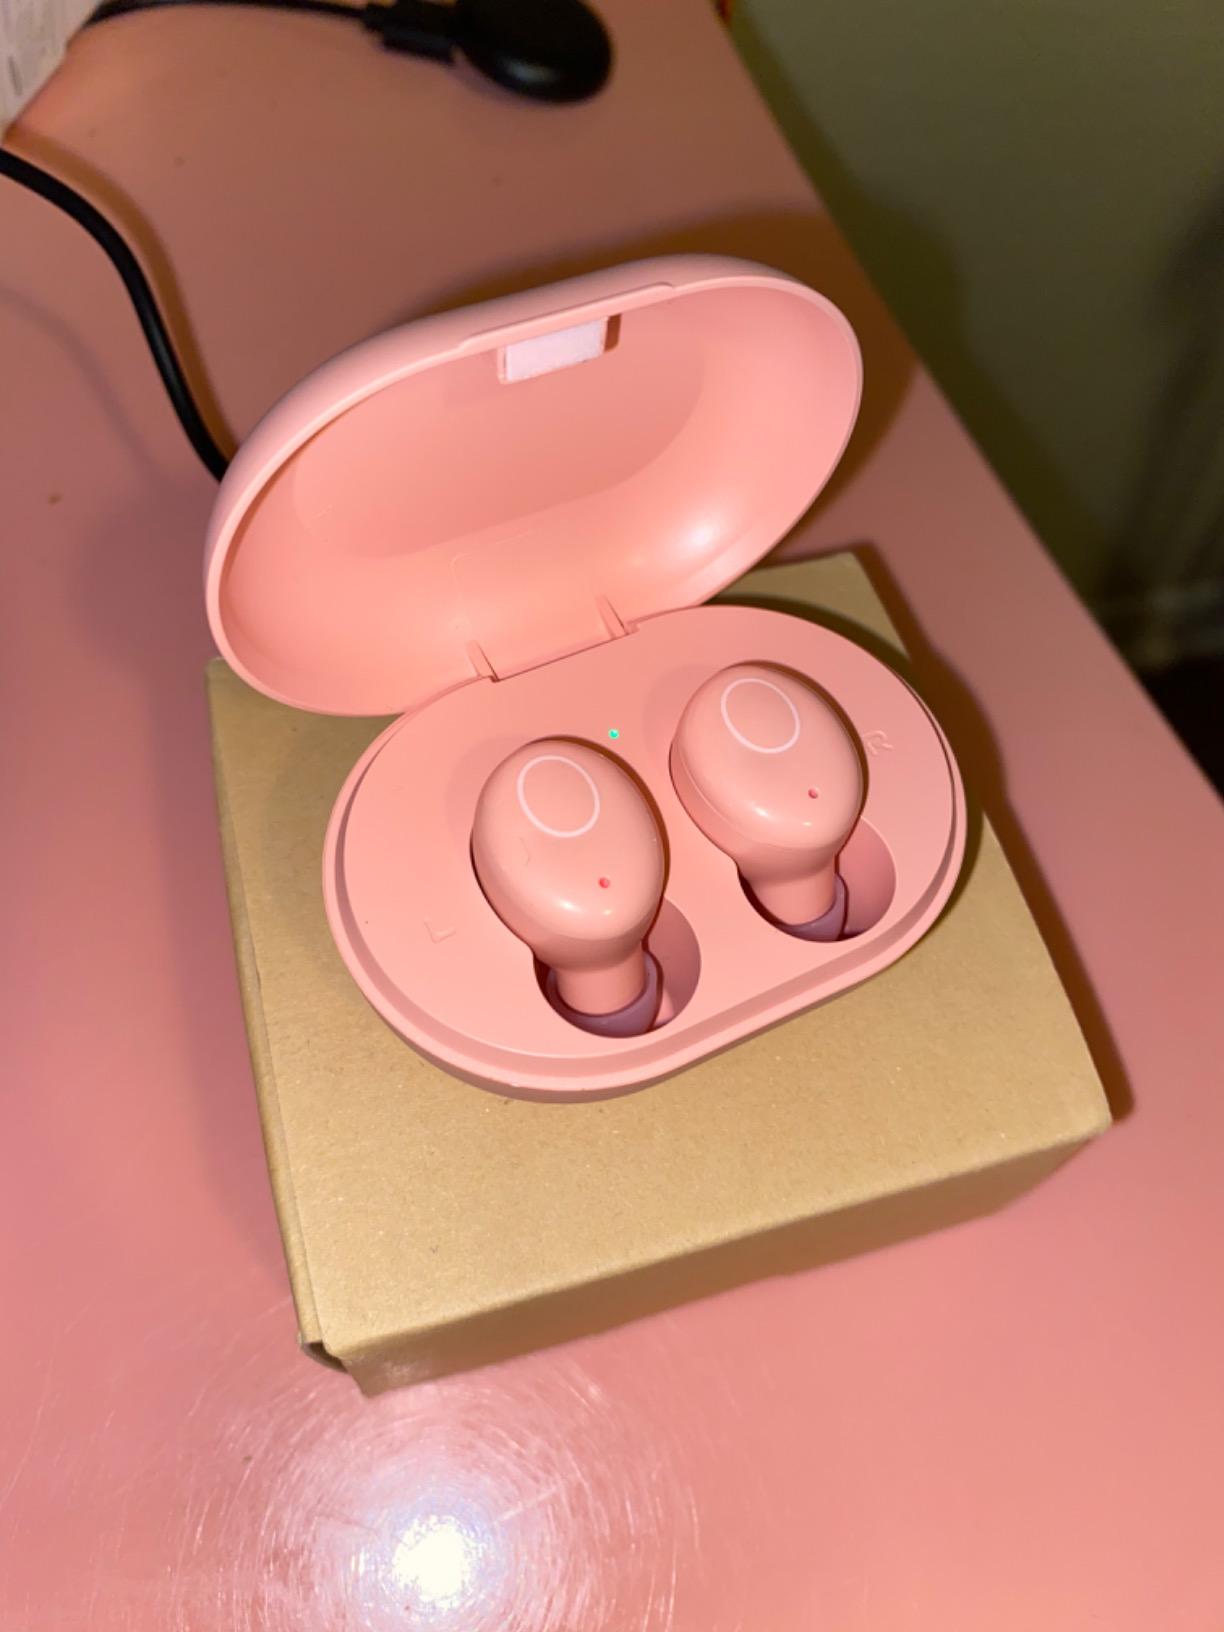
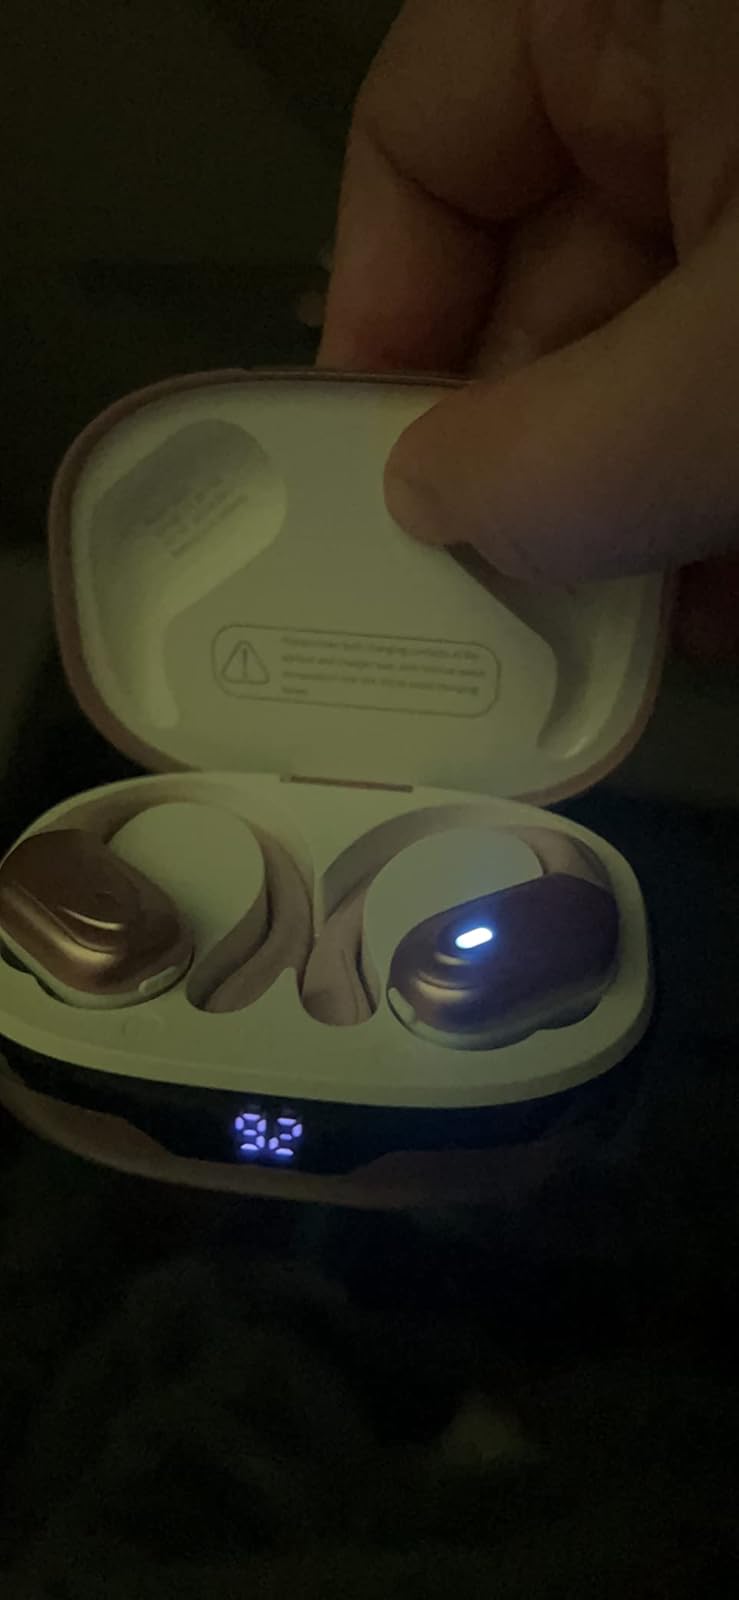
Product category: earbuds
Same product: no